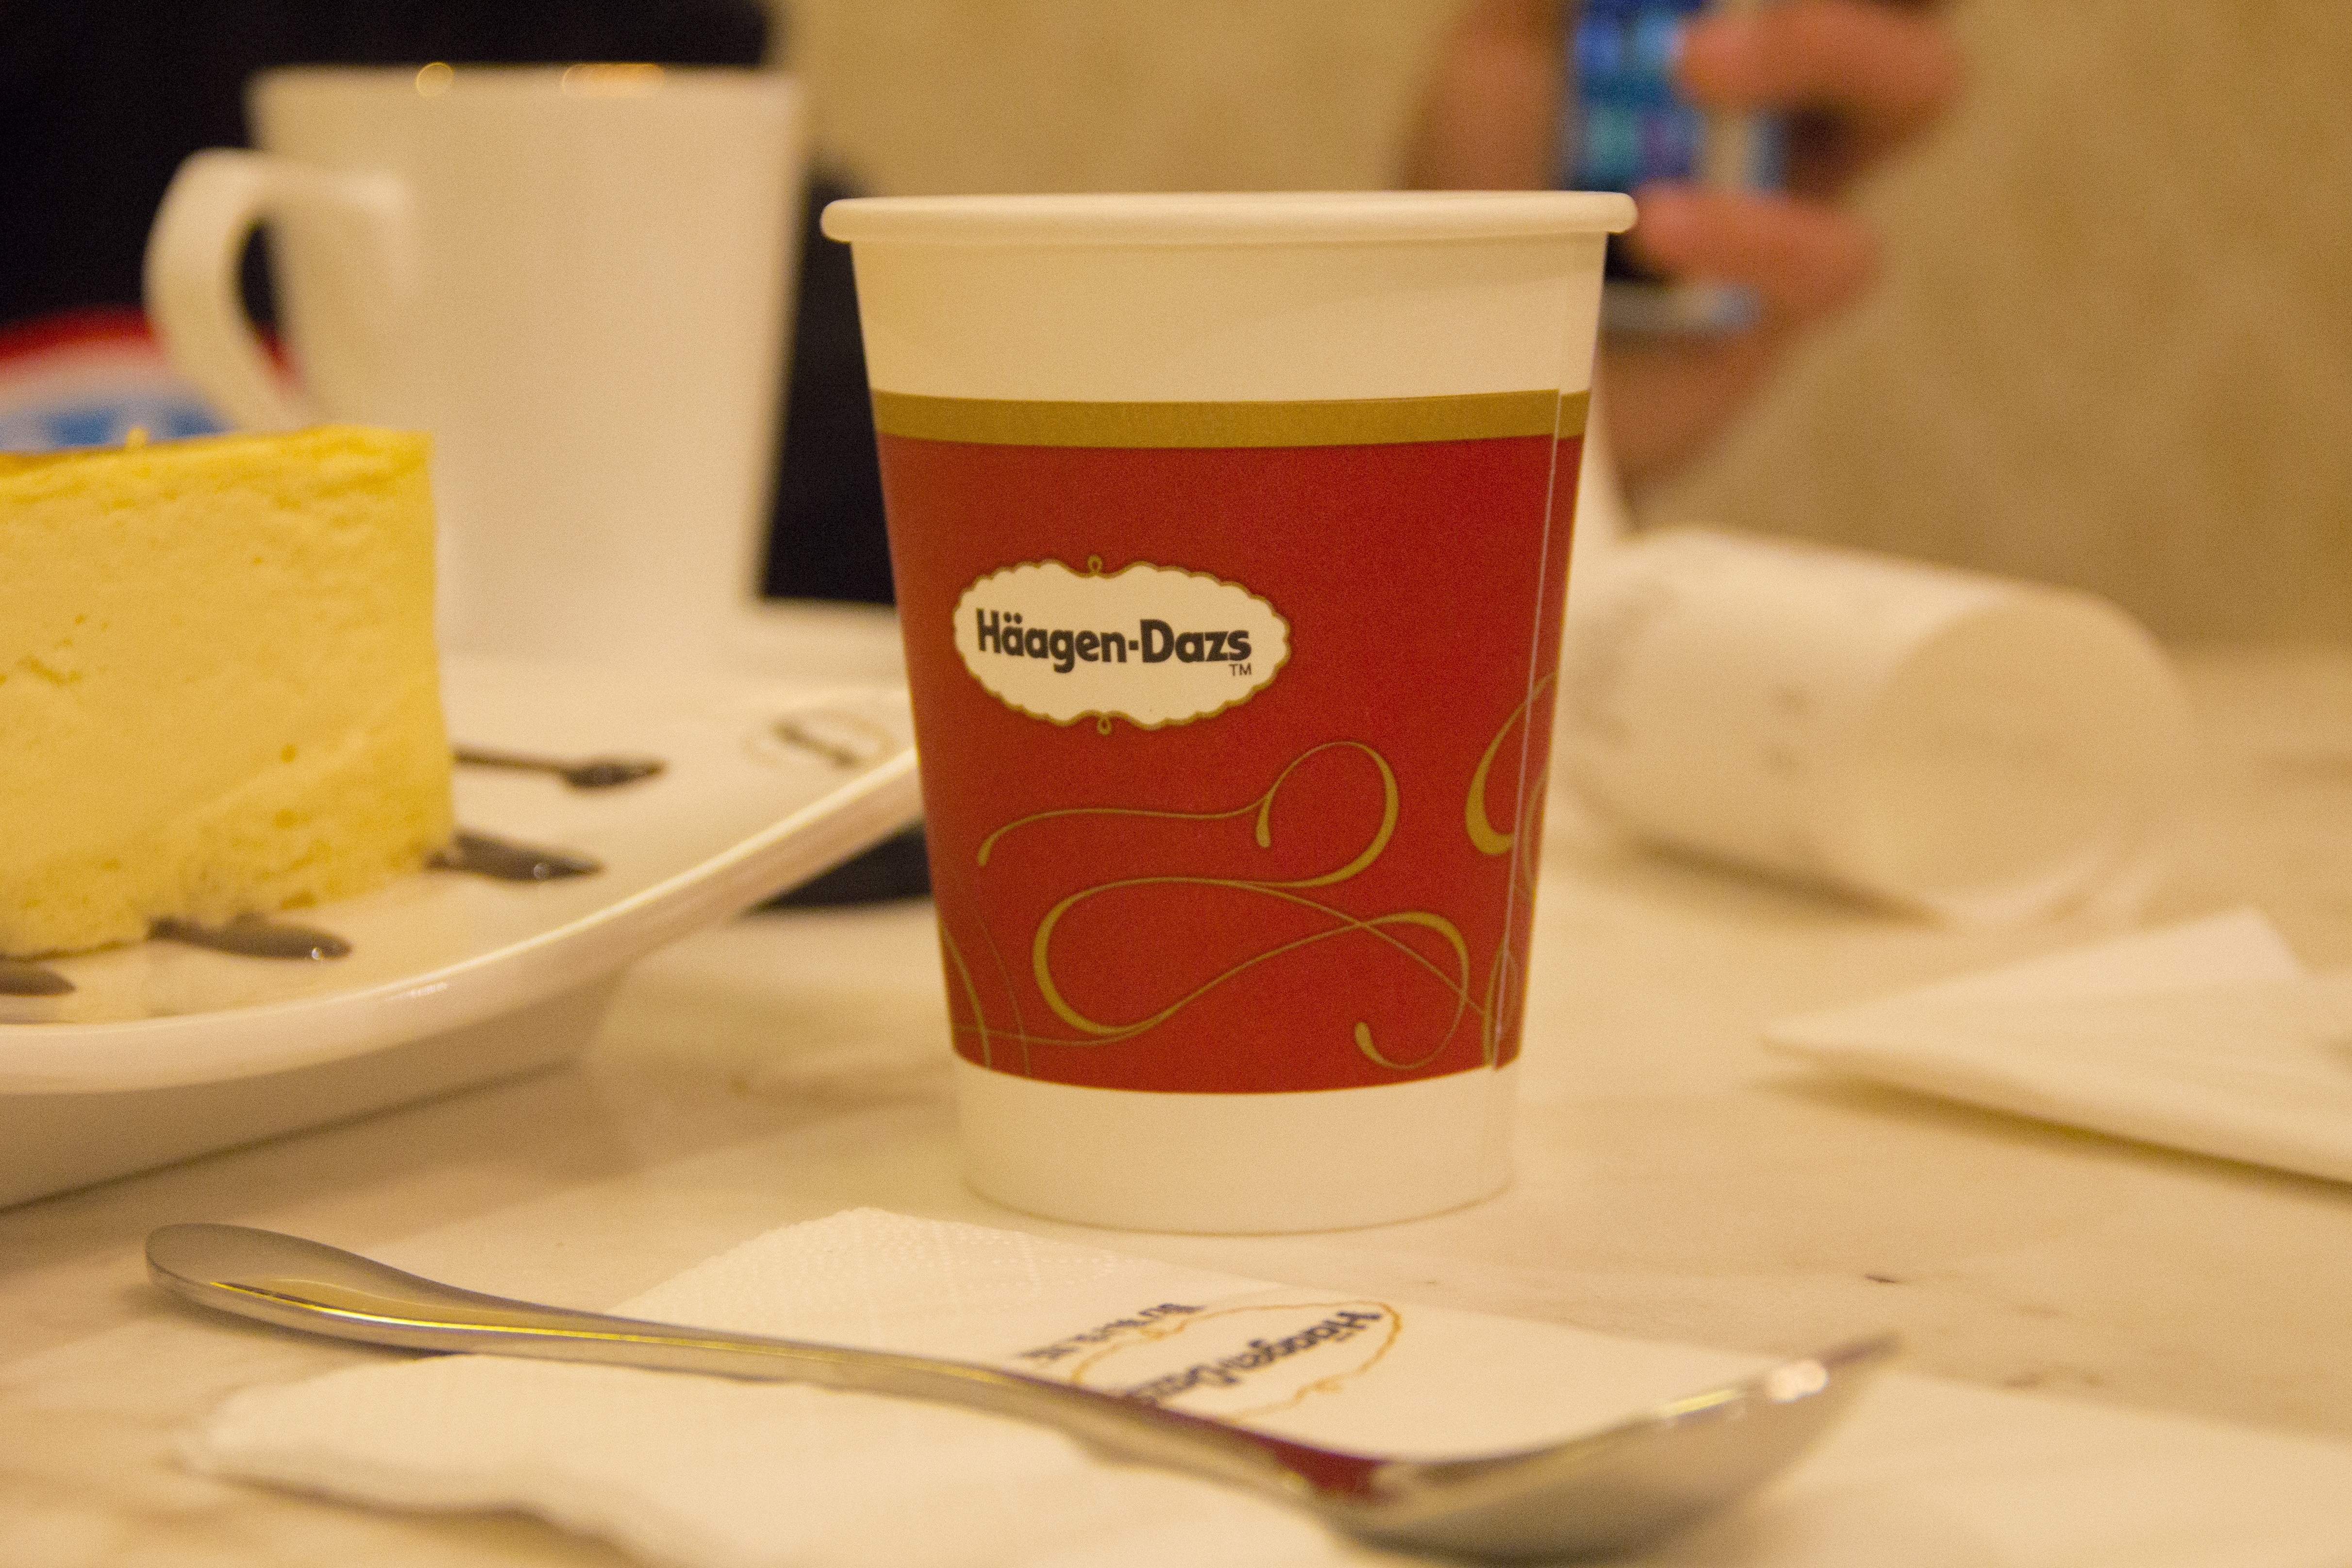
cup, meal, food, breakfast, baking, dessert, lighting, coffee cup, dining, simple, flavor, dining table, paper cup, h agen dazs